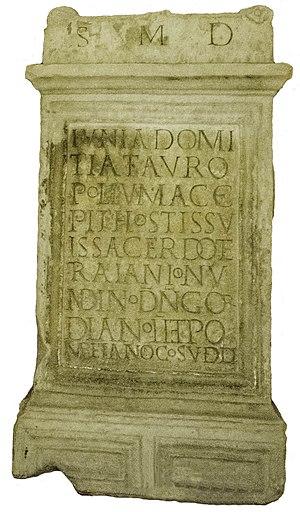
Autel taurobolique de Iunia Domitia, 241 ap. JC, marbre. Musée Eugène-Camoreyt de Lectoure, Gers, France.
Les autels tauroboliques de Lectoure sont une collection de vingt autels commémorant des sacrifices, appelés tauroboles, à la déesse Cybèle et à son parèdre Attis. Découverts, pour tous ceux qui sont conservés, lors de la reconstruction du chœur de la cathédrale de Lectoure, ces autels furent aussitôt constitués en « collection publique ». S’ils ne représentent pas la moitié des autels tauroboliques actuellement conservés en France, comme cela a été longtemps affirmé, c’est du moins la collection la plus importante au monde par la quantité, la cohérence et l’état de conservation. Ils se trouvent au Musée Eugène-Camoreyt de Lectoure.